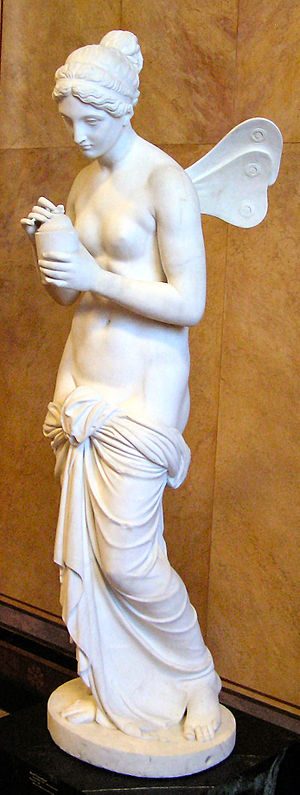
Bertel Thorvaldsen / Tiden i Rom / Andre værker
Psyche.
"Bertel Thorvaldsen var en dansk billedhugger. Han var søn af den islandske billedskærer Gottskálk Þorvaldsson og hans hustru Karen, født Dagnes. Han begyndte på Det Kongelige Danske Kunstakademis 1. frihåndsskole allerede som 11-årig. I 1787 modtog han Den lille Sølvmedalje, i 1789 Den store Sølvmedalje, i 1791 Den lille Guldmedalje og i 1793 Den store Guldmedalje. I 1796 modtog han Kunstakademiets store rejsestipendium og forlod Danmark på fregatten Thetis for at rejse til Rom. Om denne sørejse og opholdet på Malta, se Peder Pavels. Thorvaldsen tilbragte de følgende 40 år i Rom. Han ankom til Rom den 8. marts 1797, en dato, som han livet ud fejrede som sin ""romerske fødselsdag"". Hans gennembrudsværk var Jason med det gyldne skind fra 1803. Hans arbejde i den nyklassicistiske stil havde den antikke kunst som forbillede.